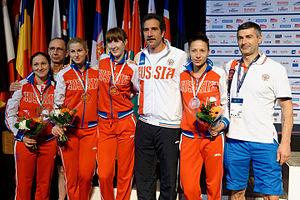
L'équipe de Russia (de gauche à droite, Yulia Biryukova, Inna Deriglazova, Diana Yakovleva et Larisa Korobeynikova) et ses entraîneurs (au milieu Stefano Cerioni, à droite Maurizio Zomparelli) à la cérémonie protocolaire du fleuret féminin par équipes aux championnats d'Europe d'escrime au Rhénus Sport de Strasbourg, le 14 juin 2014.